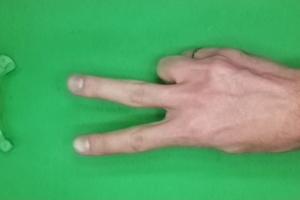
Label: scissors